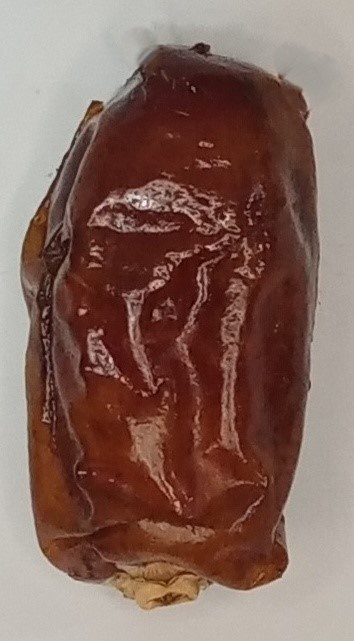
Variety: aseel
Size: large
Grade: grade-1